Vibha Sharma

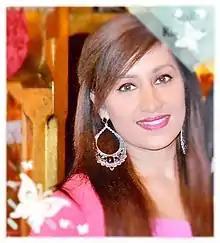
AVS1

Alyssia Vibha Sharma is an Indian singer who released her first album in the 1990s. She made her foray into Indian pop domain with her debut album "Mehndi" (2000), by Saregama, which was well received and was one of the top three best selling private albums of that year. The title song "Mehandi Lagaoongi Main" became a superhit.